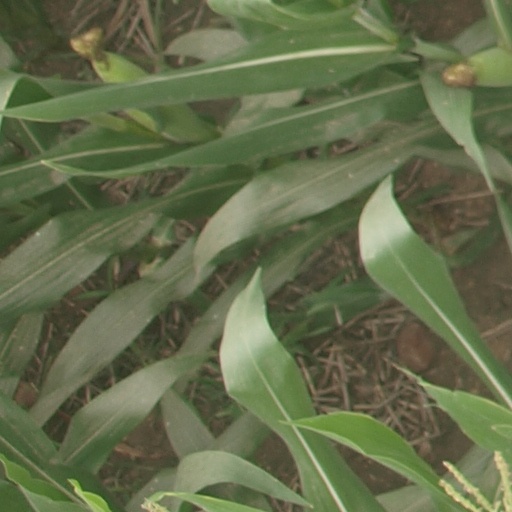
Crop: maize; corn